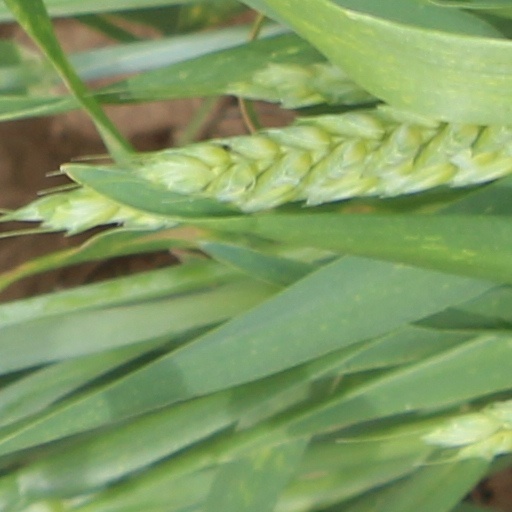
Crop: wheat